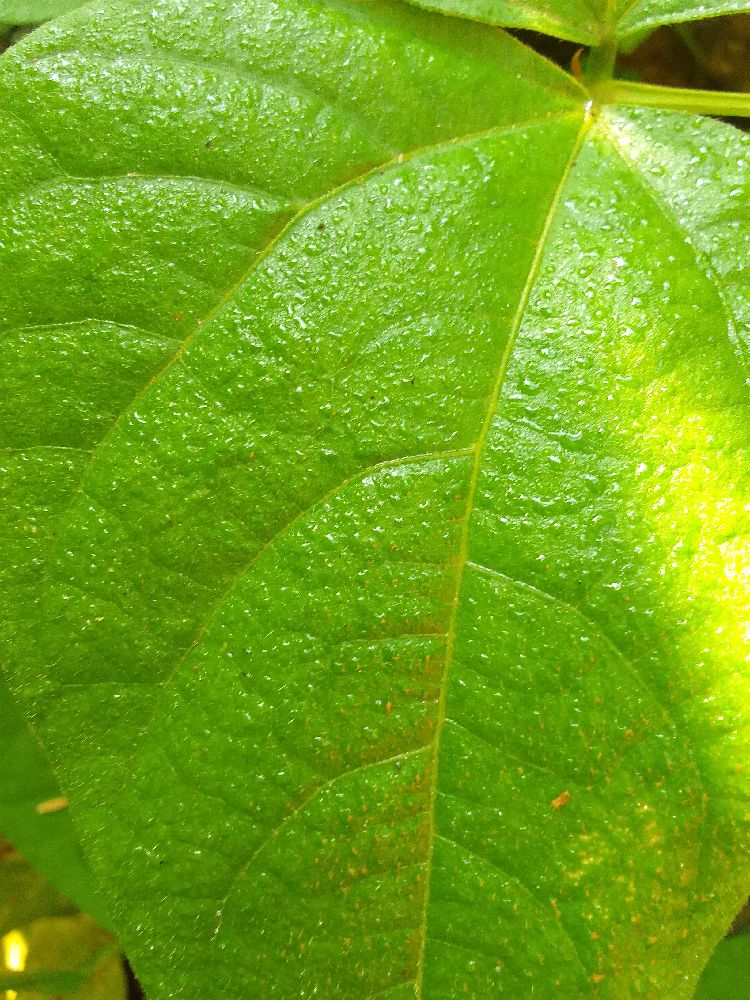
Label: healthy